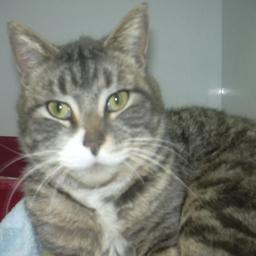
Animal: cats